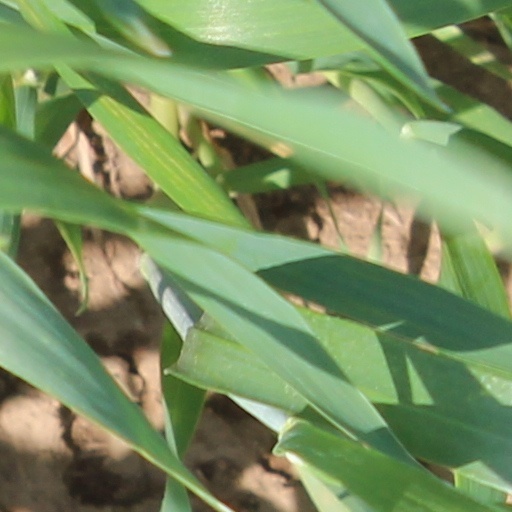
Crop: wheat